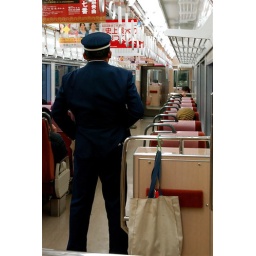
our guard on the train ride home after a snowy day in Koyasan